Ka Pae Ranasingam

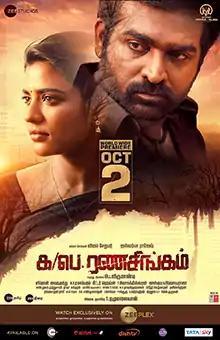
Release poster

Ka Pae Ranasingam is a 2020 Indian Tamil-language political drama film written and directed by P. Virumaandi in his directorial debut. The film stars Vijay Sethupathi and Aishwarya Rajesh. Based on a true story, the film follows Ariyanachi (Aishwarya Rajesh), a poor woman who strives to bring her deceased husband's body back to India from Dubai, battling the odds of political agenda, corruption and a treacherous bureaucracy that stand in her way.